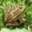
Label: frog